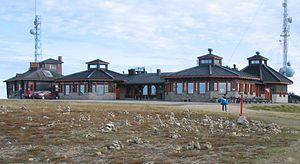
Le Parc national Urho Kaleva Kekkonen est un parc national de Finlande de 2 550 km², au nord-est de la Laponie, adossé à la frontière avec la Russie. Il est baptisé du nom de l’ancien président de la République Urho Kaleva Kekkonen, qui pratiquait assidûment la randonnée.